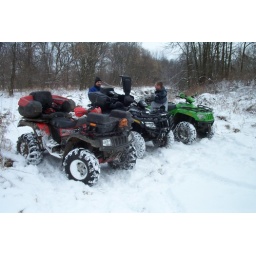
3 cats out for a ride ,my old atv is the red one in front